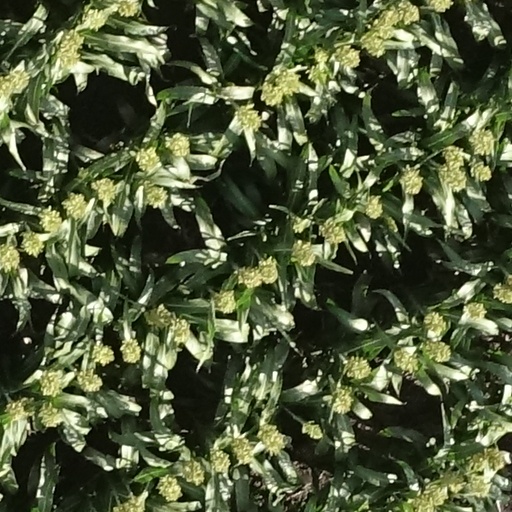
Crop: sorghum